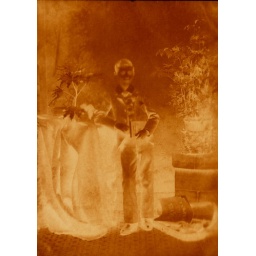
Inverted Cyanotype from glass negative purchased in Cambridge market